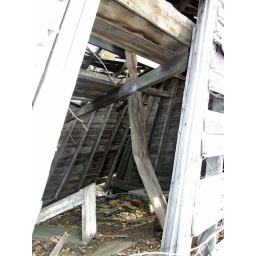
Inside the pig barn where my siblings and I played as children. It's falling in now.